First Nations in Canada

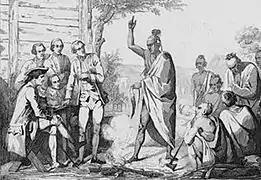
Conference between the French and First Nations leaders by Émile Louis Vernier.

Allied with the French, the first nations of the Wabanaki Confederacy of Acadia fought six colonial wars against the British and their native allies (See the French and Indian Wars, Father Rale's War and Father Le Loutre's War). In the second war, Queen Anne's War, the British conquered Acadia (1710). The sixth and final colonial war between the nations of France and Great Britain (1754–1763), resulted in the French giving up their claims and the British claimed the lands of Canada (New France).